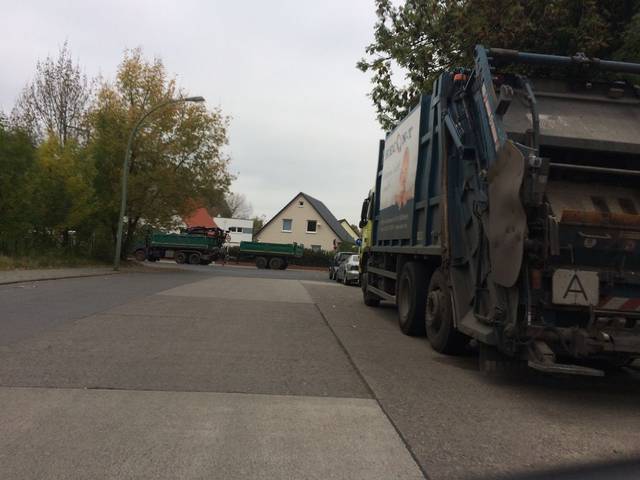
Region: Germany
Coordinates: 52.599, 13.371